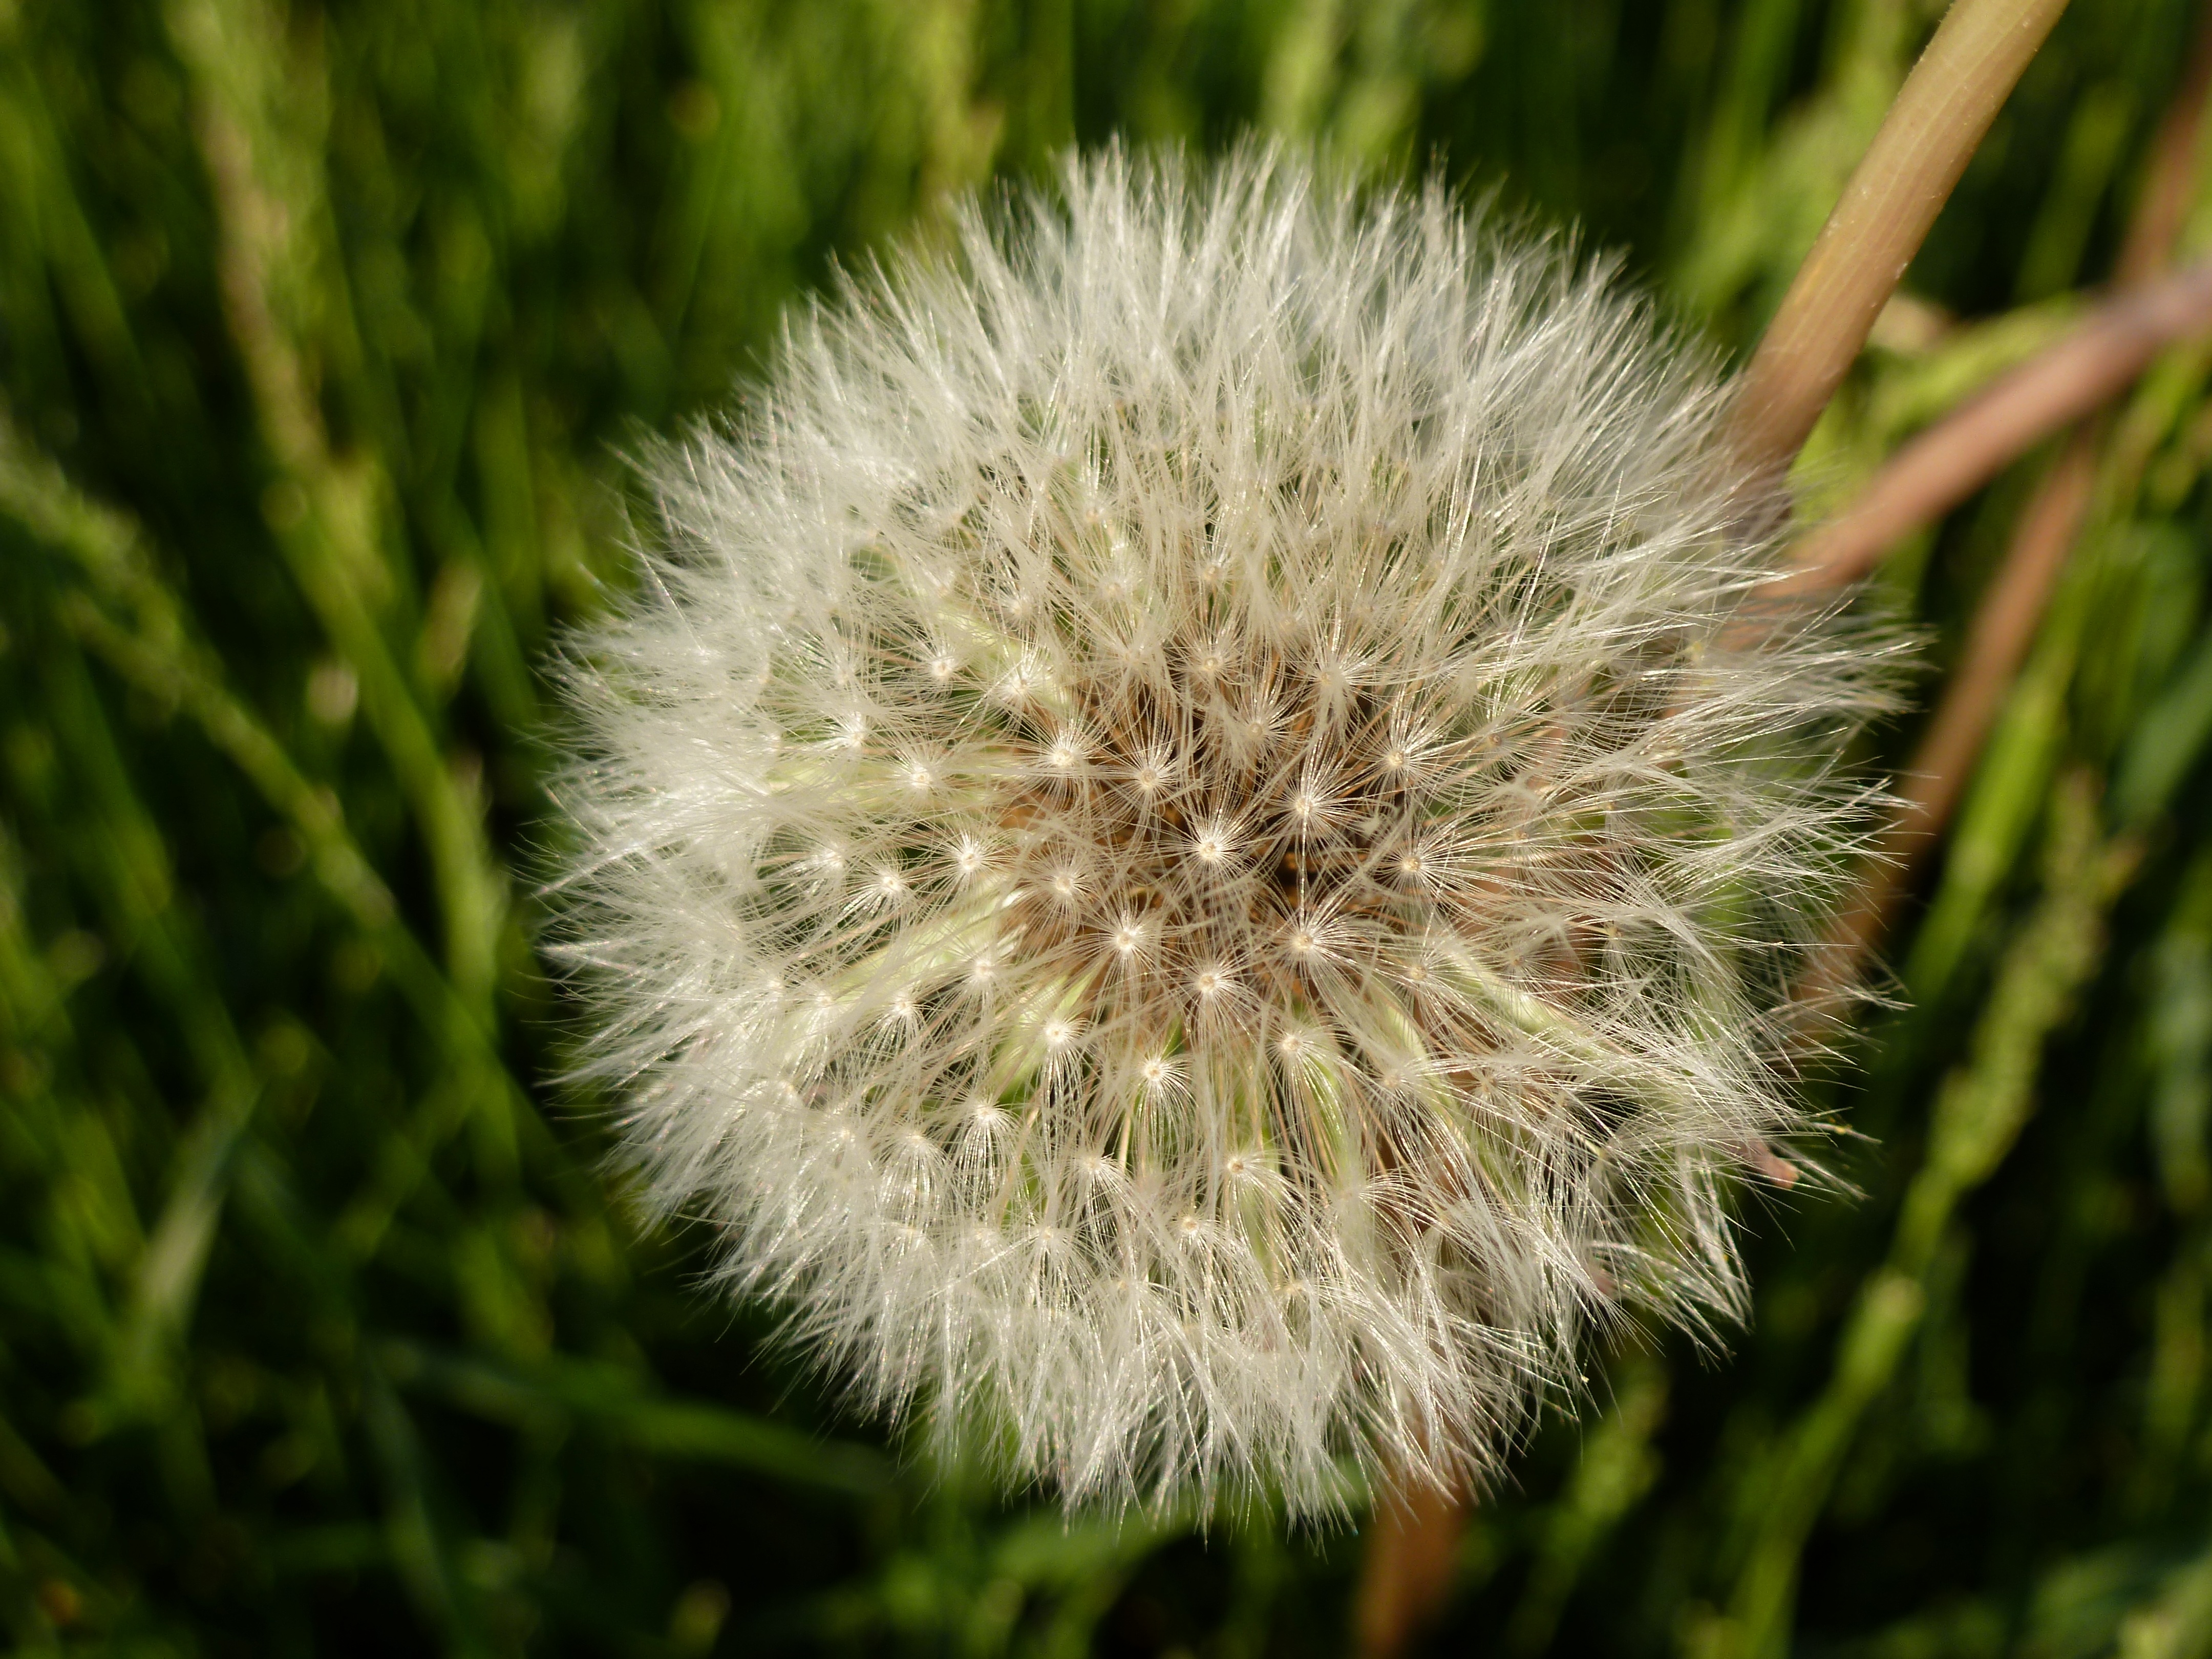
nature, flora, plant, flower, photography, grass, macro photography, close up, botany, land plant, thistle, dandelion, flowering plant, daisy family, wildflower, plant stem, grass family, thorns spines and prickles